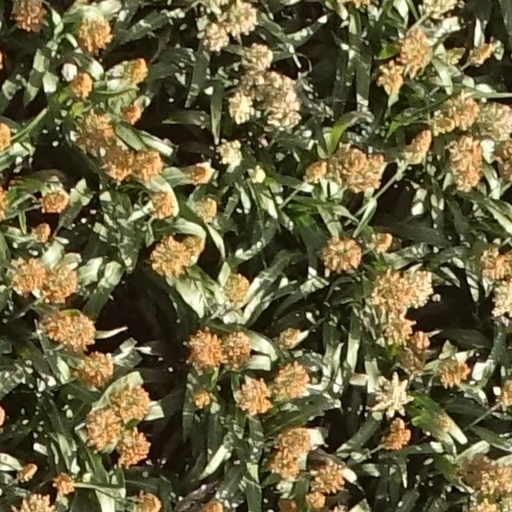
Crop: sorghum